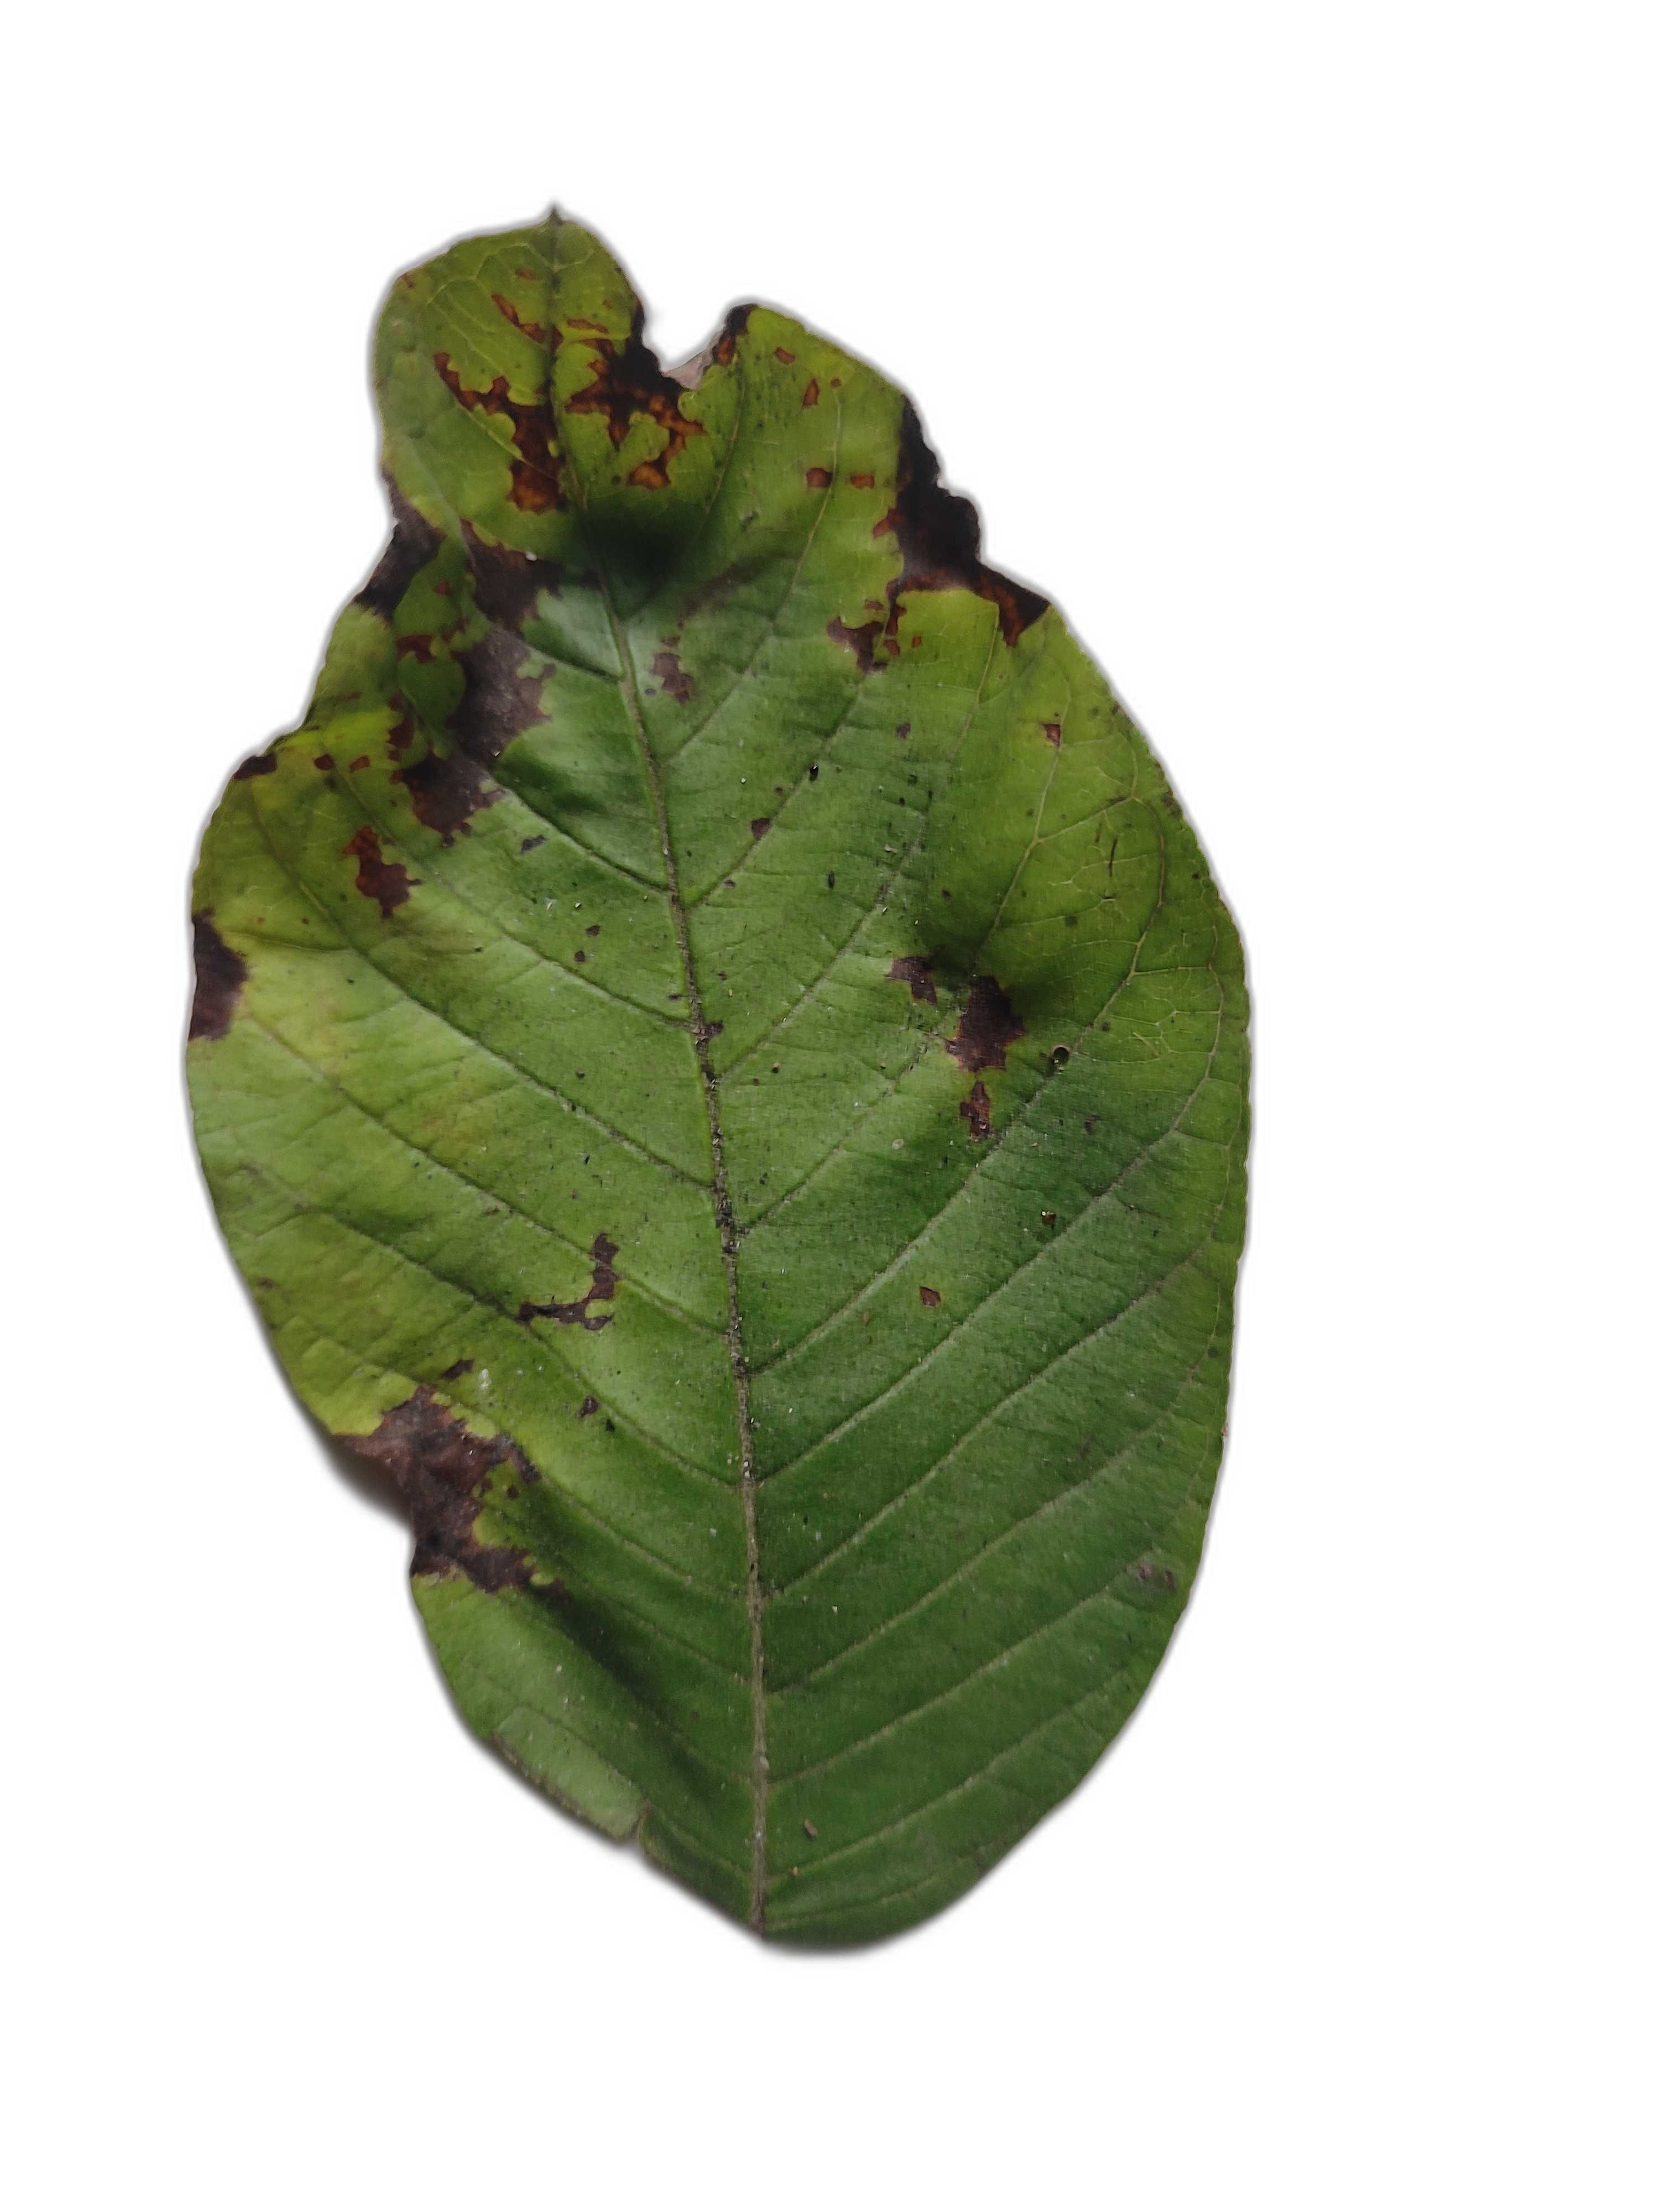
Plant part: leaf
Disease: Canker